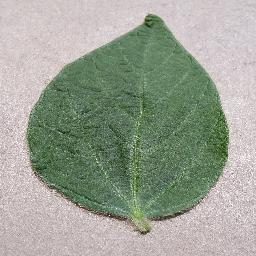
Label: Soybean___healthy